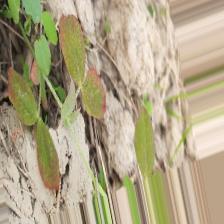
Label: Lentil Rust